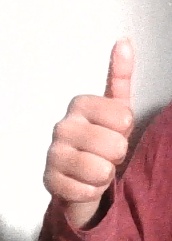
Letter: aleff